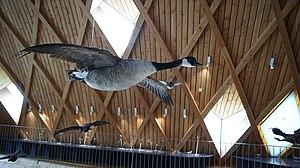
Centre de protection de la nature / Centre d'accueil ""Biodiversum - Camille Gira"" (anciennement ""Nature et Forêt Biodiversum"") à Remerschen (lux.: Rëmerschen ou Riemëschen), commune de Schengen au Grand-Duché de Luxembourg. Architecte: François Valentiny."